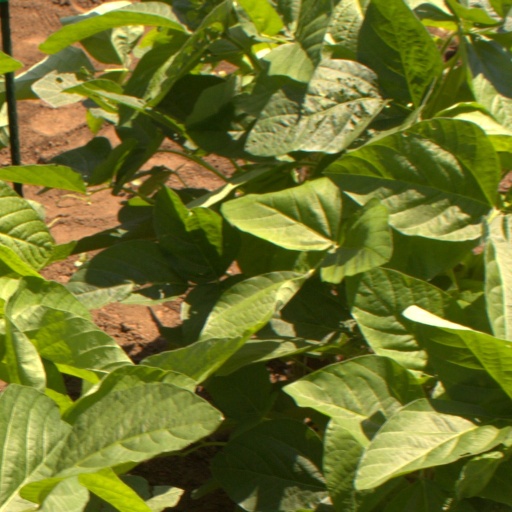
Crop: soybean